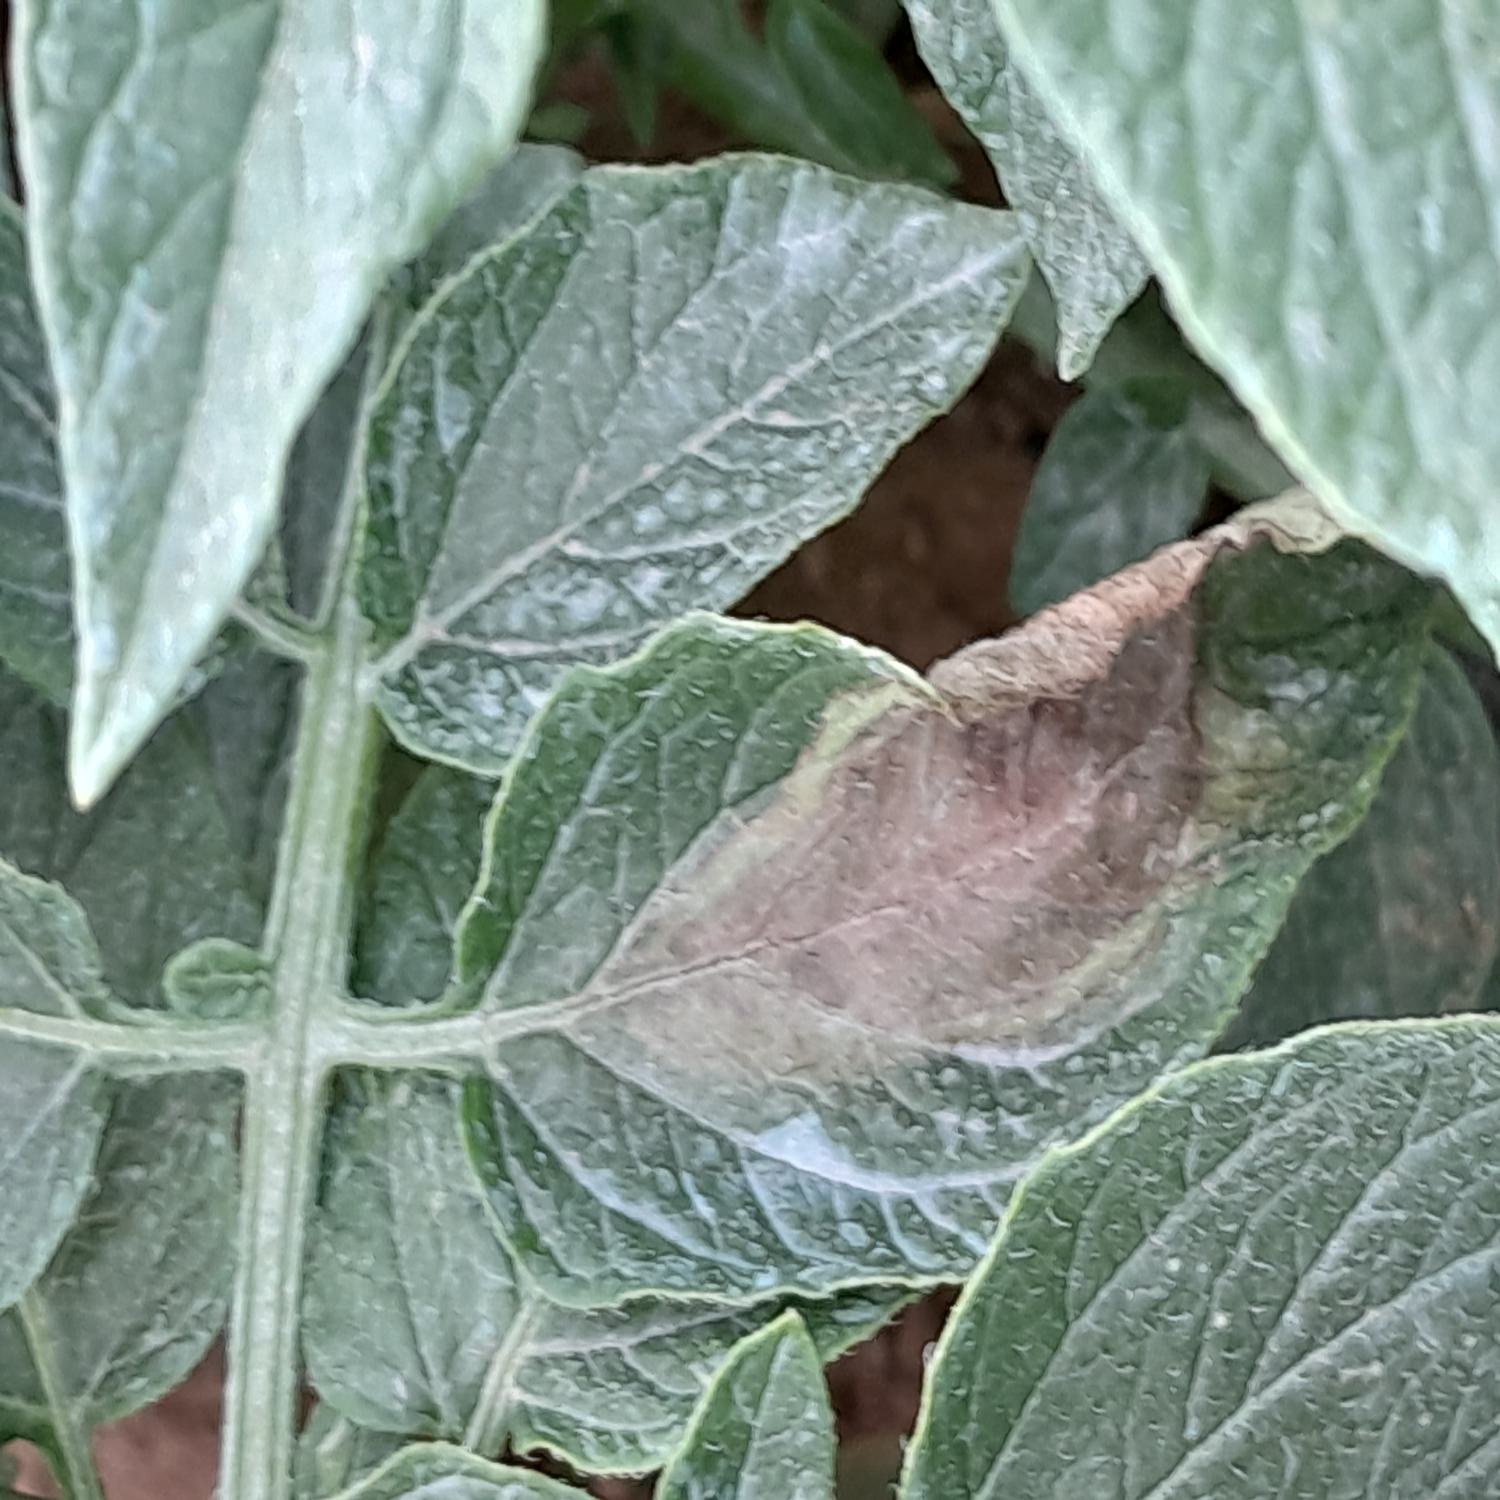
Label: Phytopthora